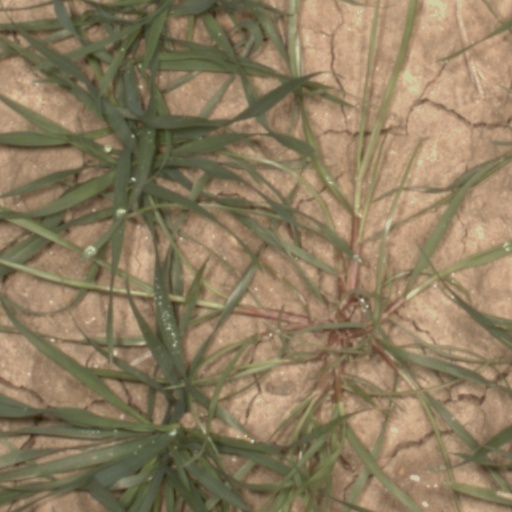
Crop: wheat